L'Ascension

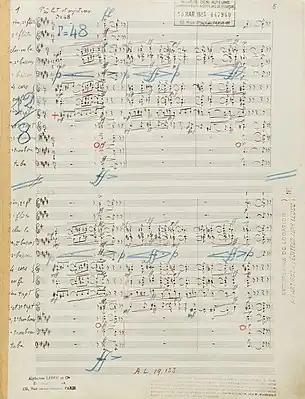
First page of the manuscript of the fair copy of the first movement

"Père, l'heure est venue, glorifie ton Fils, afin que ton Fils te glorifie." (Jean 17:1)"Father, the hour has come, glorify Thy Son, so Your Son may glorify Thee. "(John 17:1)""The movement is an opening chorale in E major which is scored for the winds and brass sections alone.